Casino Building

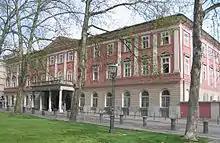
The Casino Building, built in the Neoclassical style, faces the northwest corner of Congress Square.

The Casino Building is a Neoclassical building in the city centre of Ljubljana, the capital of Slovenia. It stands in the northwestern corner of Congress Square next to the crossroad of Slovene Street and Šubic Street. In the past, it was the meeting place of Ljubljana's higher social classes. Today the Casino Building houses several institutions, including the Institute of Modern History, the Archives of Slovenia, the France Marolt Academic Folklore Society, and the Tone Tomšič Academic Choir.